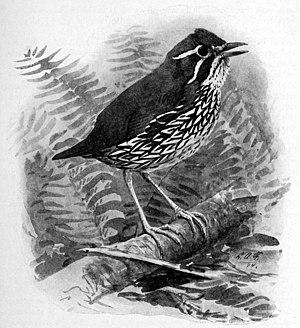
Le Tétéma festonné est une espèce de passereau placée dans la famille des Formicariidae.